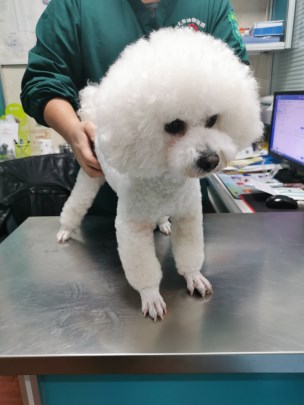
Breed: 3083-n000117-Bichon_Frise